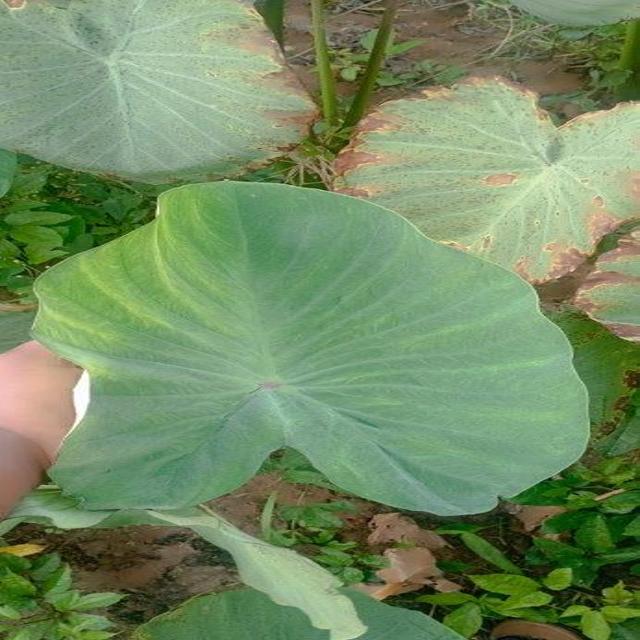
Label: Healthy